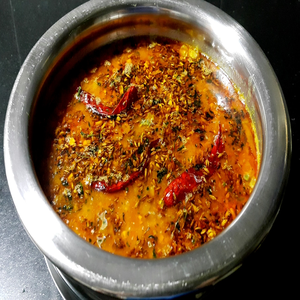
Dish: dal